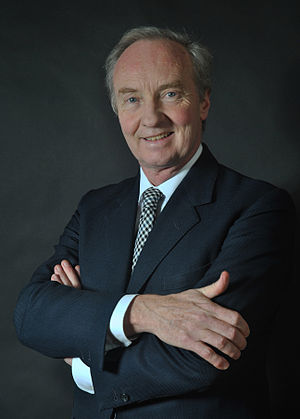
Richard Scott, 10. Hertug af Buccleuch
Portræt af Allan Warren i 2013
Richard Walter John Montagu Douglas Scott, 10. hertug af Buccleuch og 12. hertug af Queensberry, KT, KBE, kendt som Lord Eskdaill indtil 1973 og som Jarl af Dalkeith fra 1973 indtil 2007, er en skotsk godsejer og hereditary peer. Han er den nuværende hertug af Buccleuch og Queensberry, såvel som Chief for clan Scott. Han er den mandlige arving af James, hertugen af Monmouth, ældste søn af kong Karl 2. og hans elskerinde, Lucy Walter.